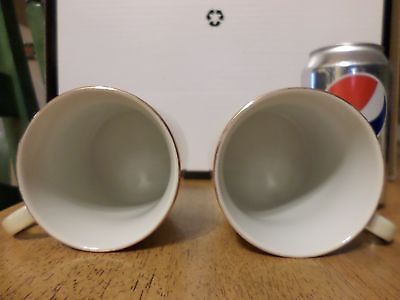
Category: mug